Stirling Mortlock

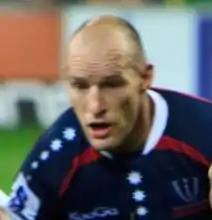

Stirling Austin Mortlock (born 20 May 1977) is an Australian former professional rugby union player. He has scored more than 1,000 points in Super Rugby, and nearly 500 test points for the Wallabies. Mortlock is a former Wallaby, Melbourne Rebels and Brumbies captain.